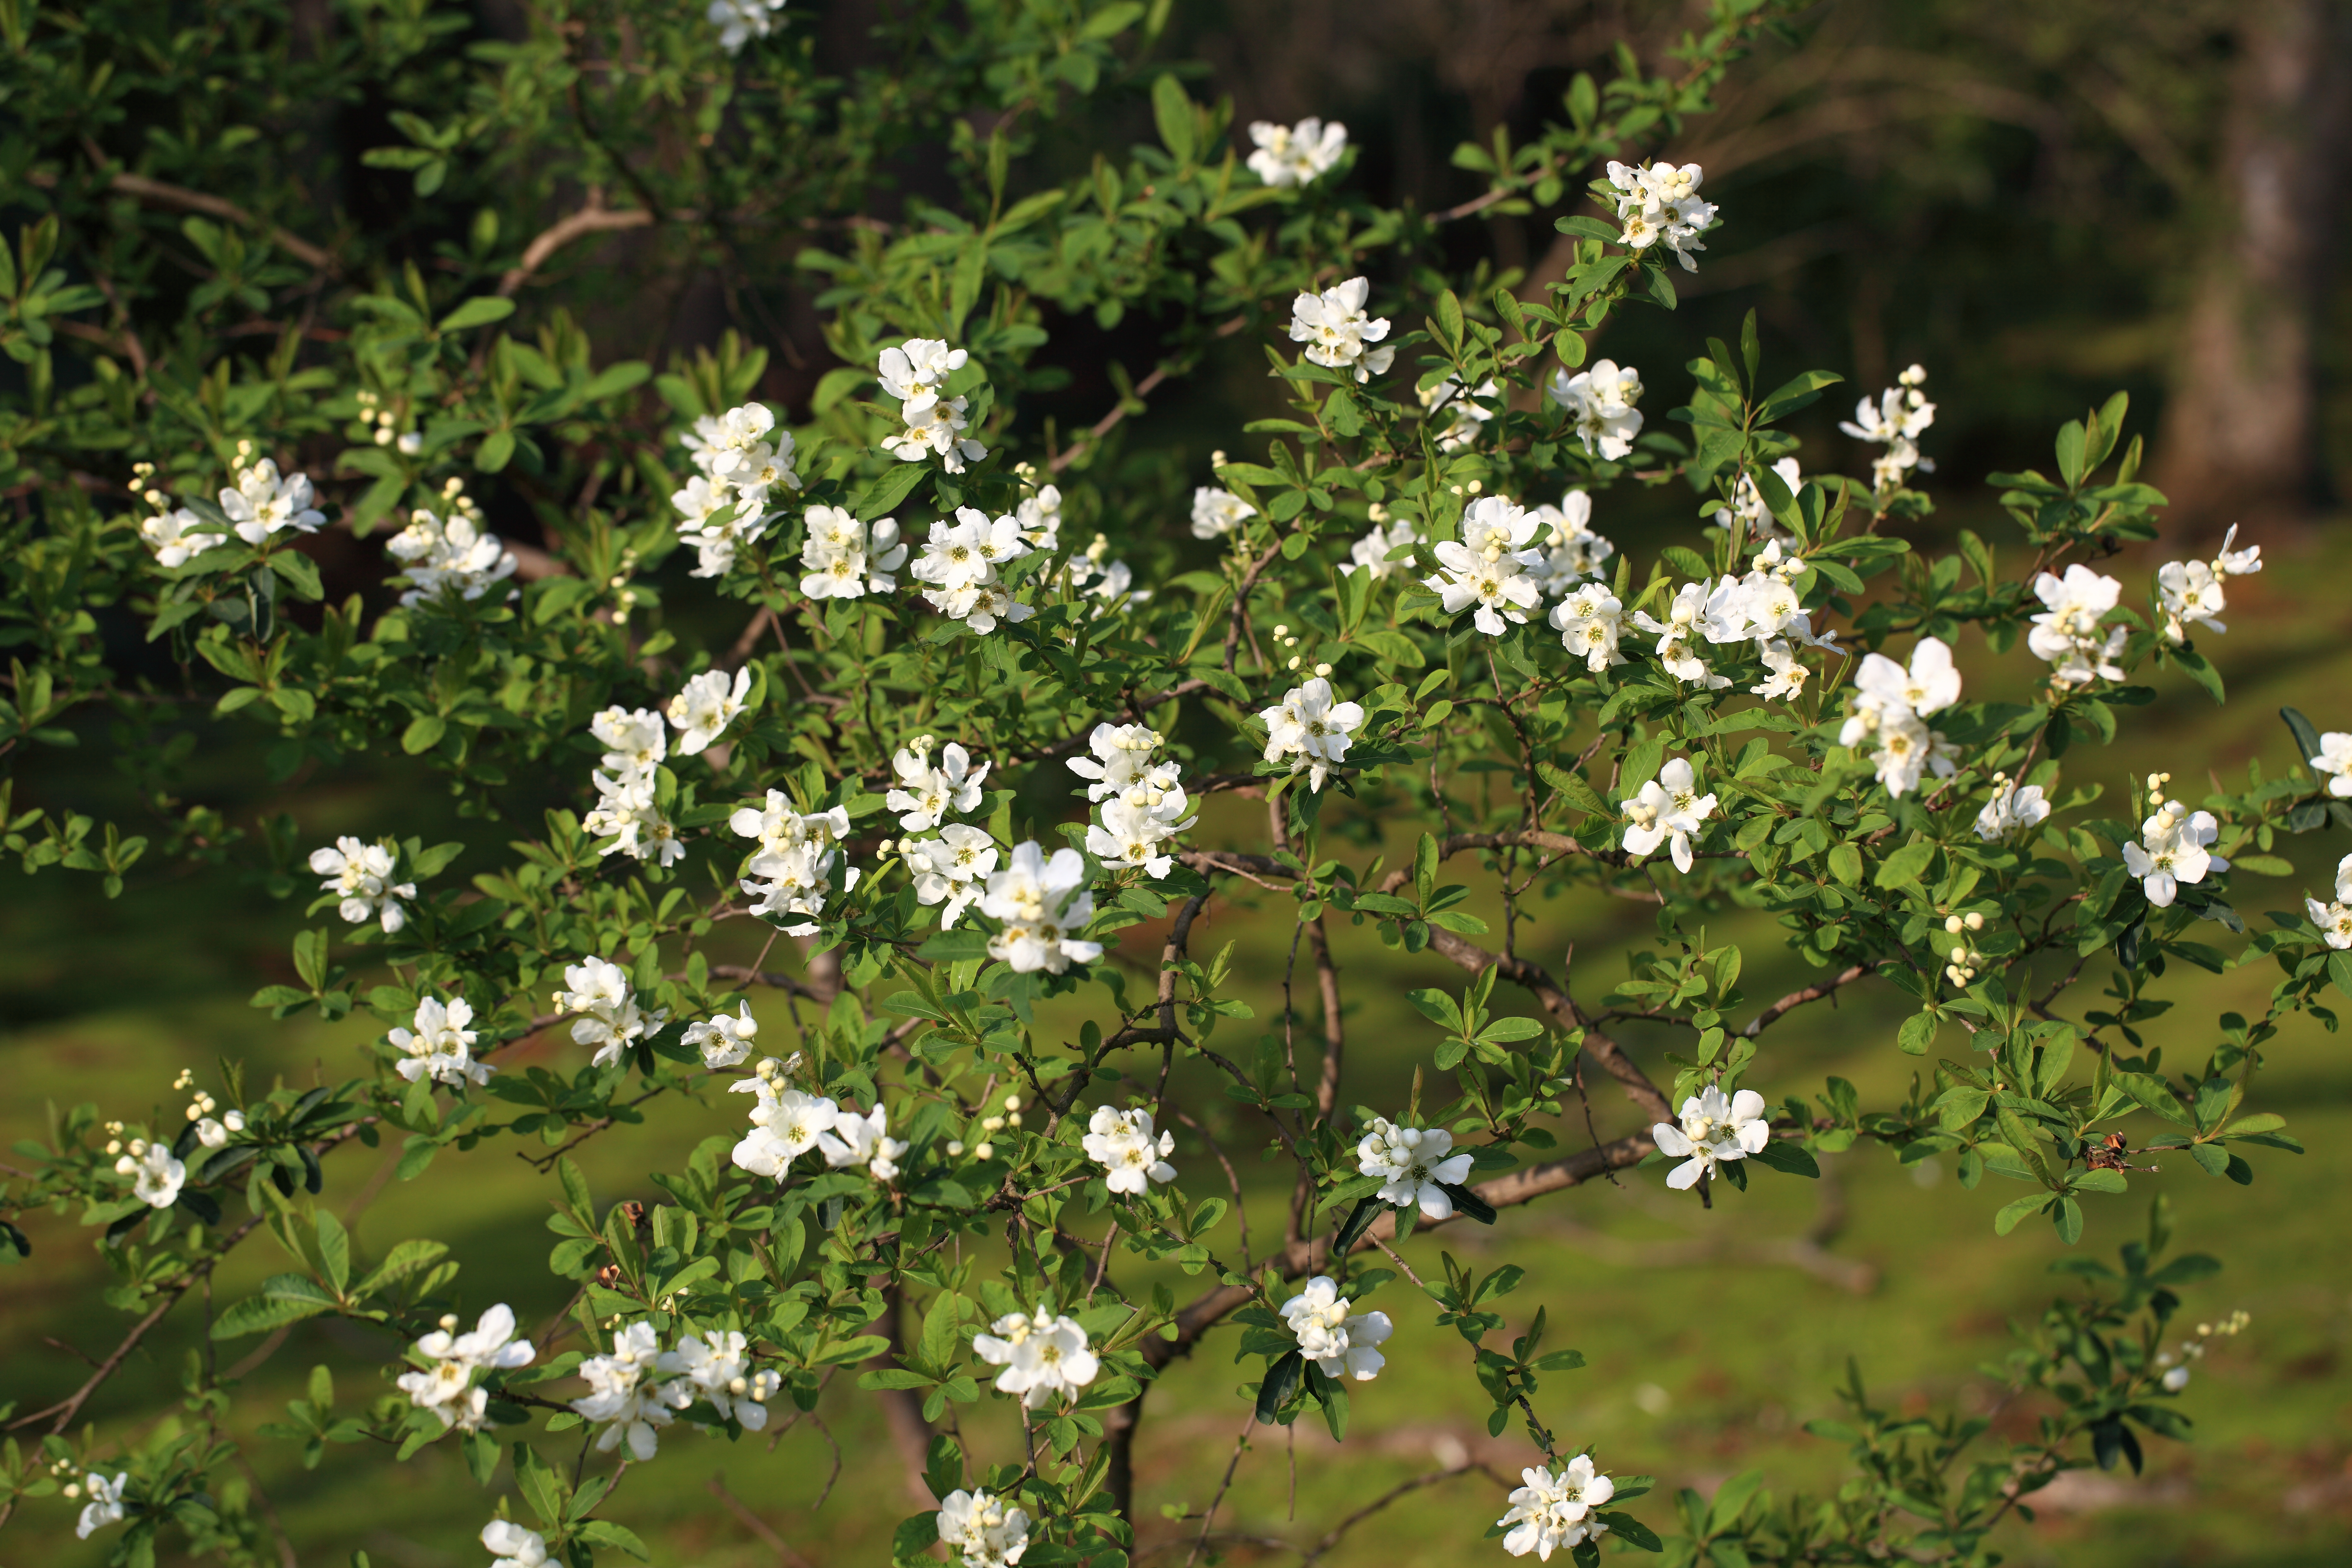
tree, branch, blossom, plant, flower, food, high, herb, produce, botany, flora, wildflower, shrub, viburnum, 5d, hires, markii, hi, res, resolution, chibaken, chibashi, izumishizenkoen, racemosa, exochorda, commonpearlbush, jasmine, flowering plant, land plant